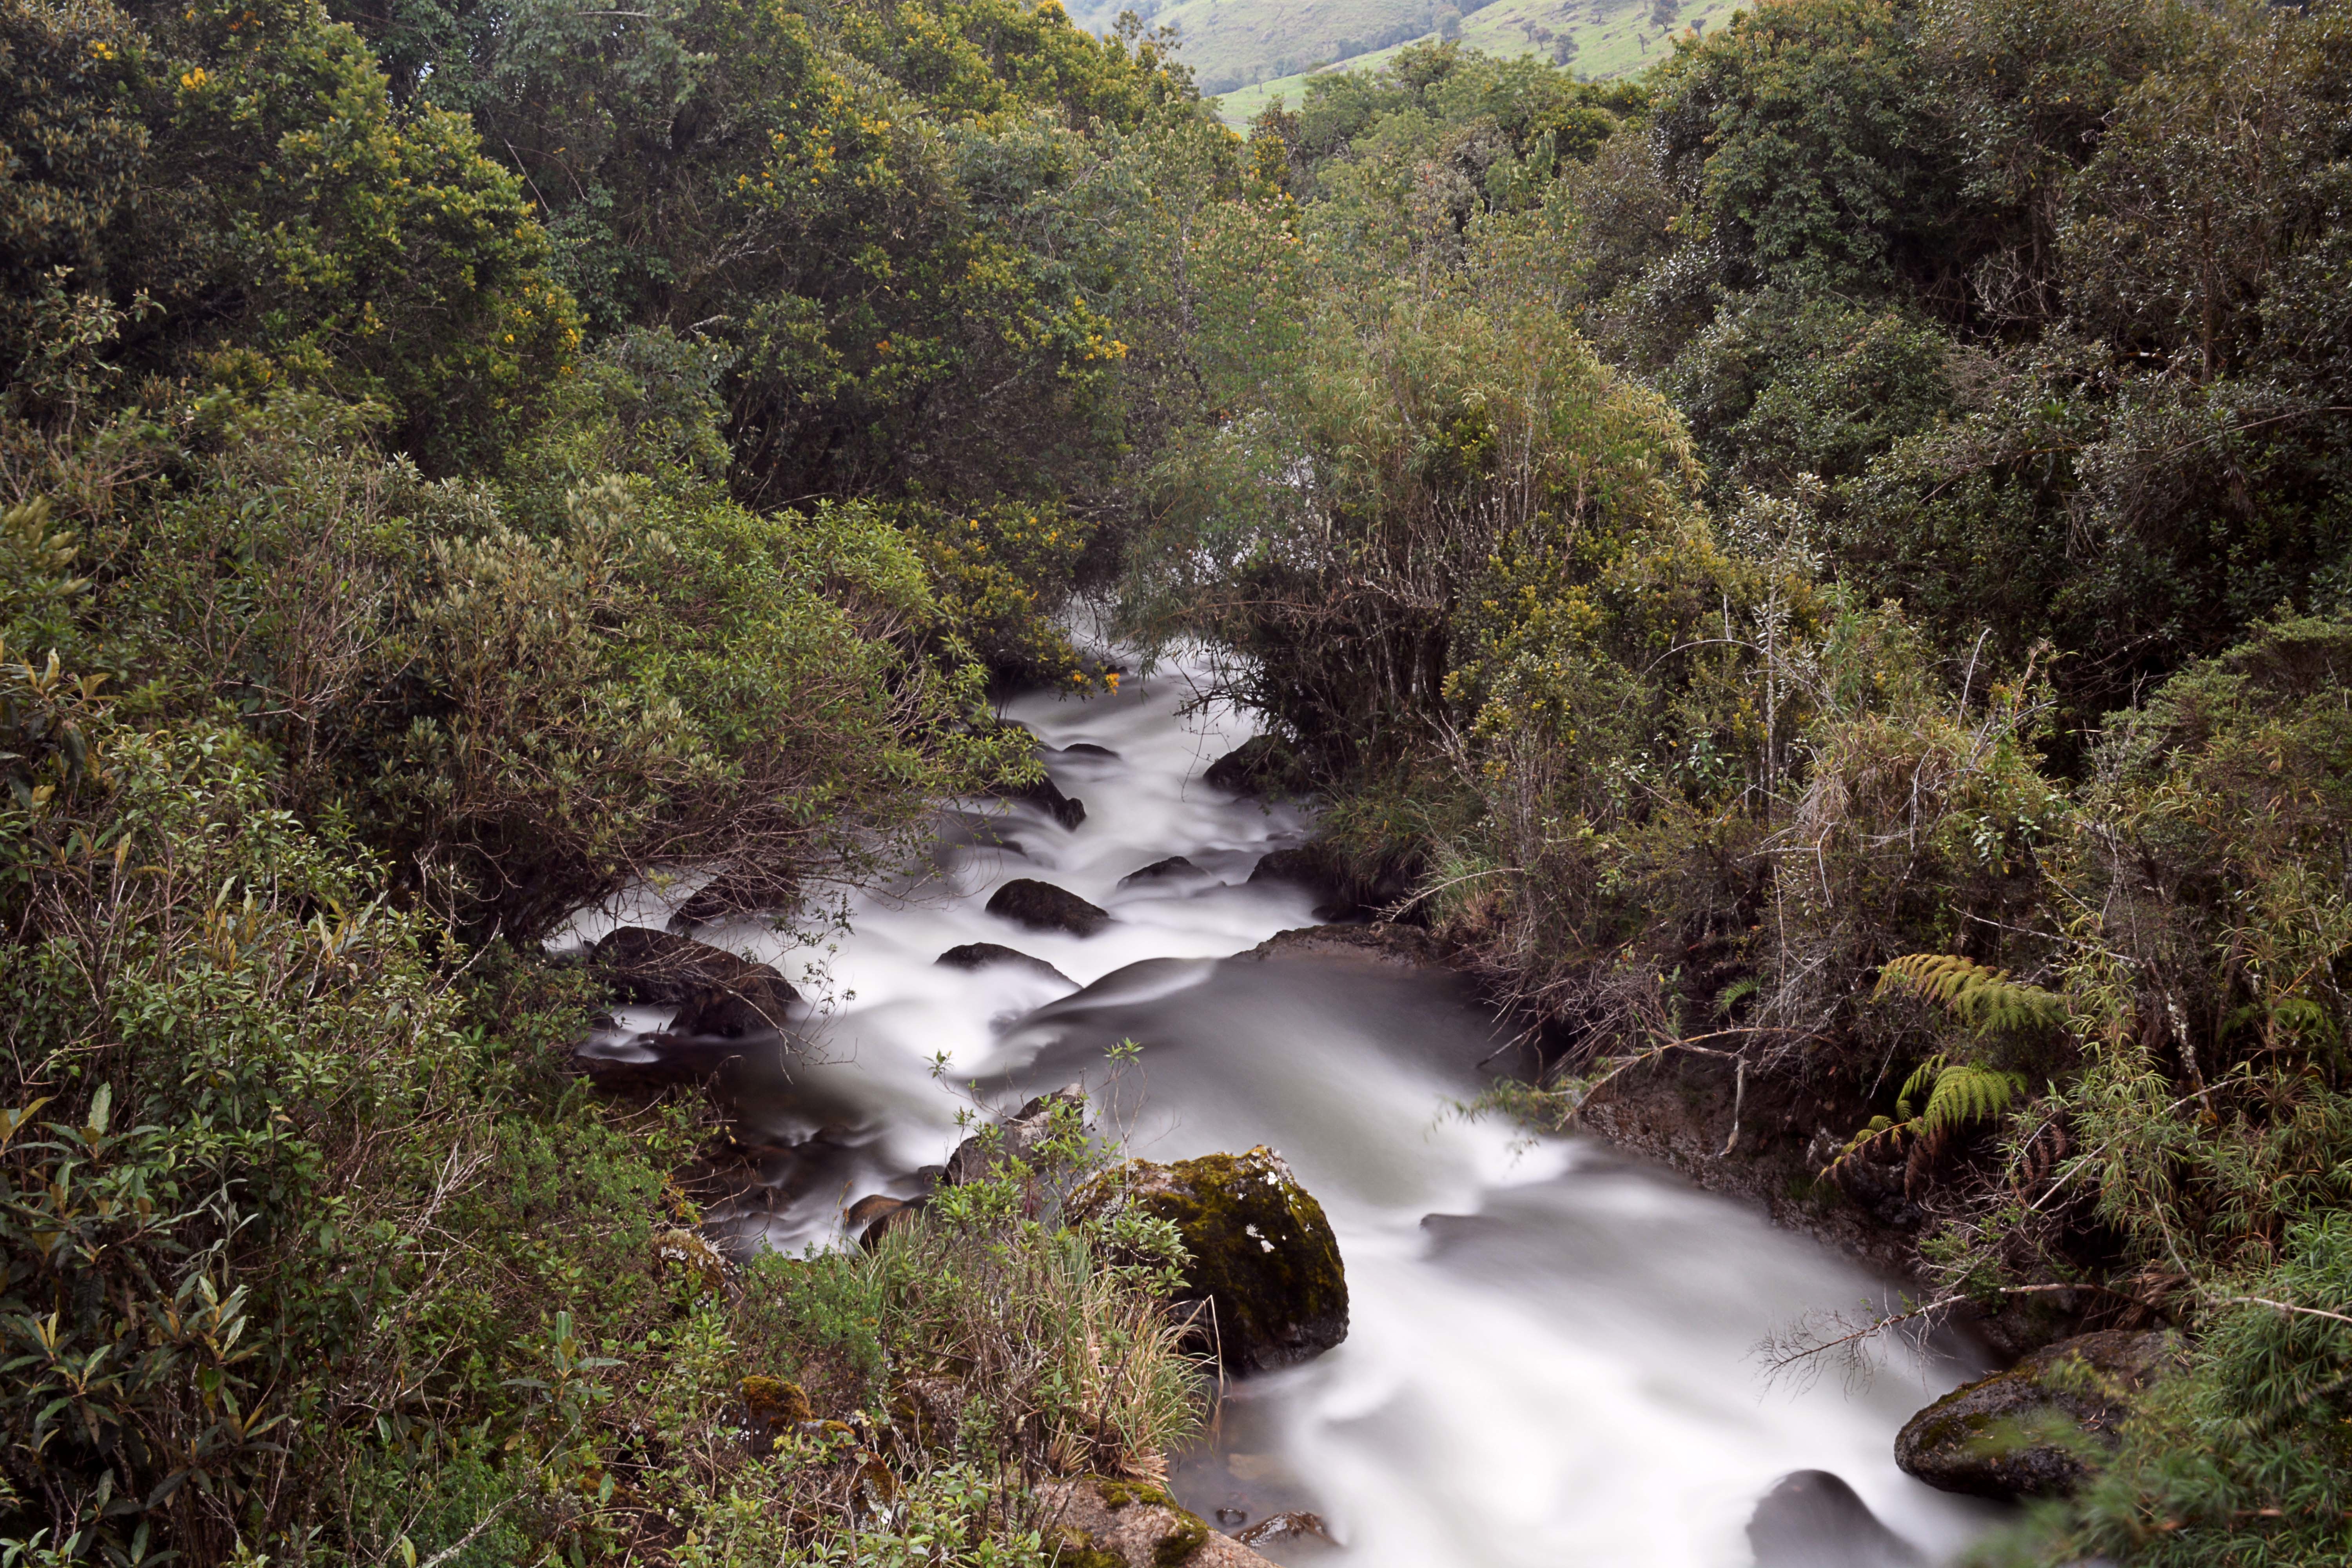
landscape, water, nature, forest, waterfall, creek, wilderness, trail, river, valley, stream, jungle, autumn, rapid, body of water, vegetation, rainforest, ravine, woodland, habitat, water feature, ecosystem, watercourse, natural environment, geographical feature